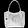
Label: Bag